George Brasno

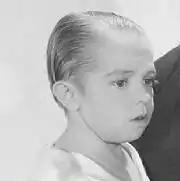
Brasno in "Charlie Chan at the Circus", 1936

George F. Brasno (December 23, 1911 – August 15, 1982) was an American actor who appeared in a few films through the 1930s and 1940s. He and his sister Olive Brasno were first recognized as a brother and sister little-people singing team in a partnership with Buster Shaver's vaudeville act. He was also billed as George Shaver.